Heliópolis

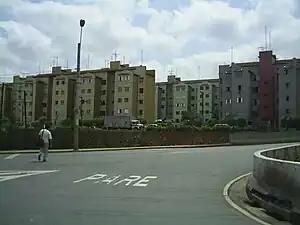
Housing estates in the neighbourhood, seen in São Caetano do Sul.

Heliópolis is a favela in the Sacomã district of São Paulo. It has around 200,000 inhabitants and has developed into a serviced neighbourhood from its beginnings as a squatted settlement in the 1970s.